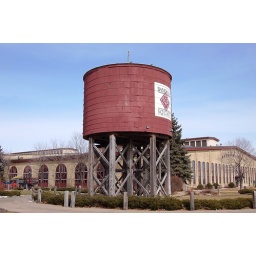
The railraod water tower is located at what was the Northern Pacific's Como Shops in St. Paul, Minnesota.